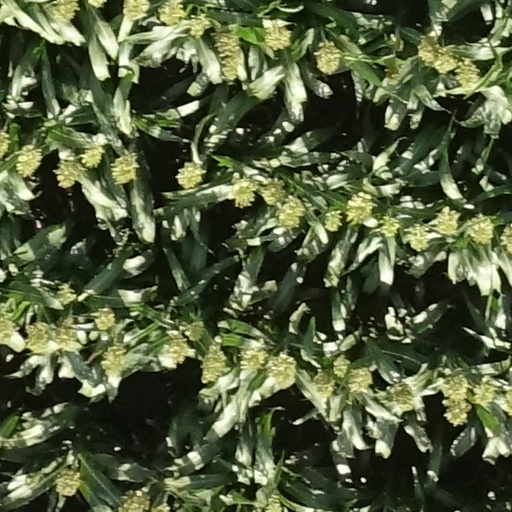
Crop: sorghum